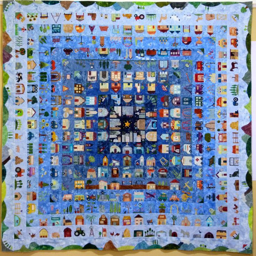
block of the day by person .